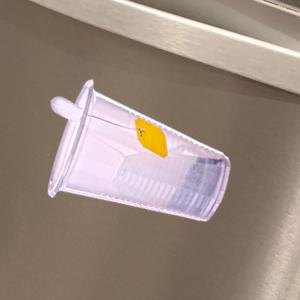
Label: cups